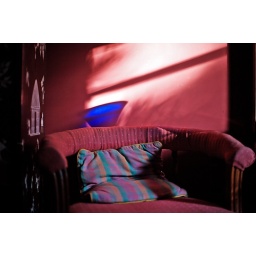
Bangalore, 2008. The shadow of the blue plastic Margarita container from Las Vegas, in a corner of my living room